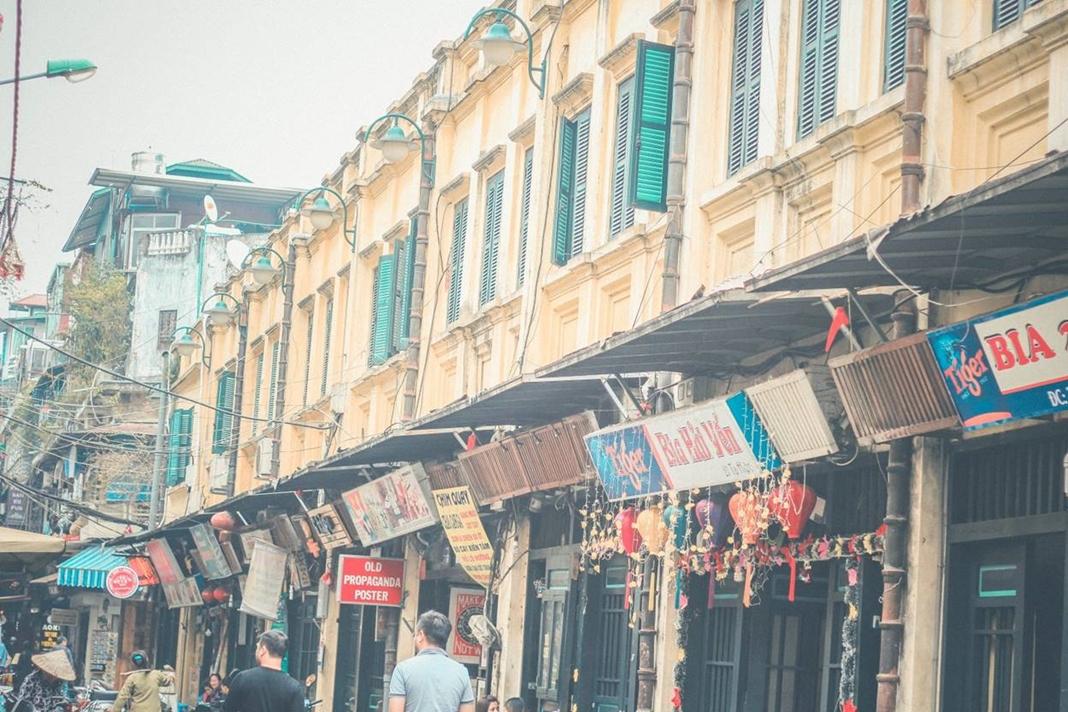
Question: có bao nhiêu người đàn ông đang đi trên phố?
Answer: hai người